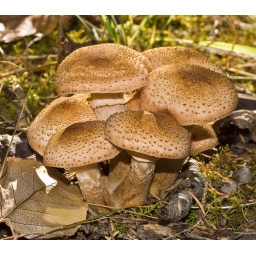
Growing beneath trees in the forest litter, Bebo Grove, Fish Creek Provincial Park, Tricholomataceae, Agaricales, 2008 29 Sep_3171acr